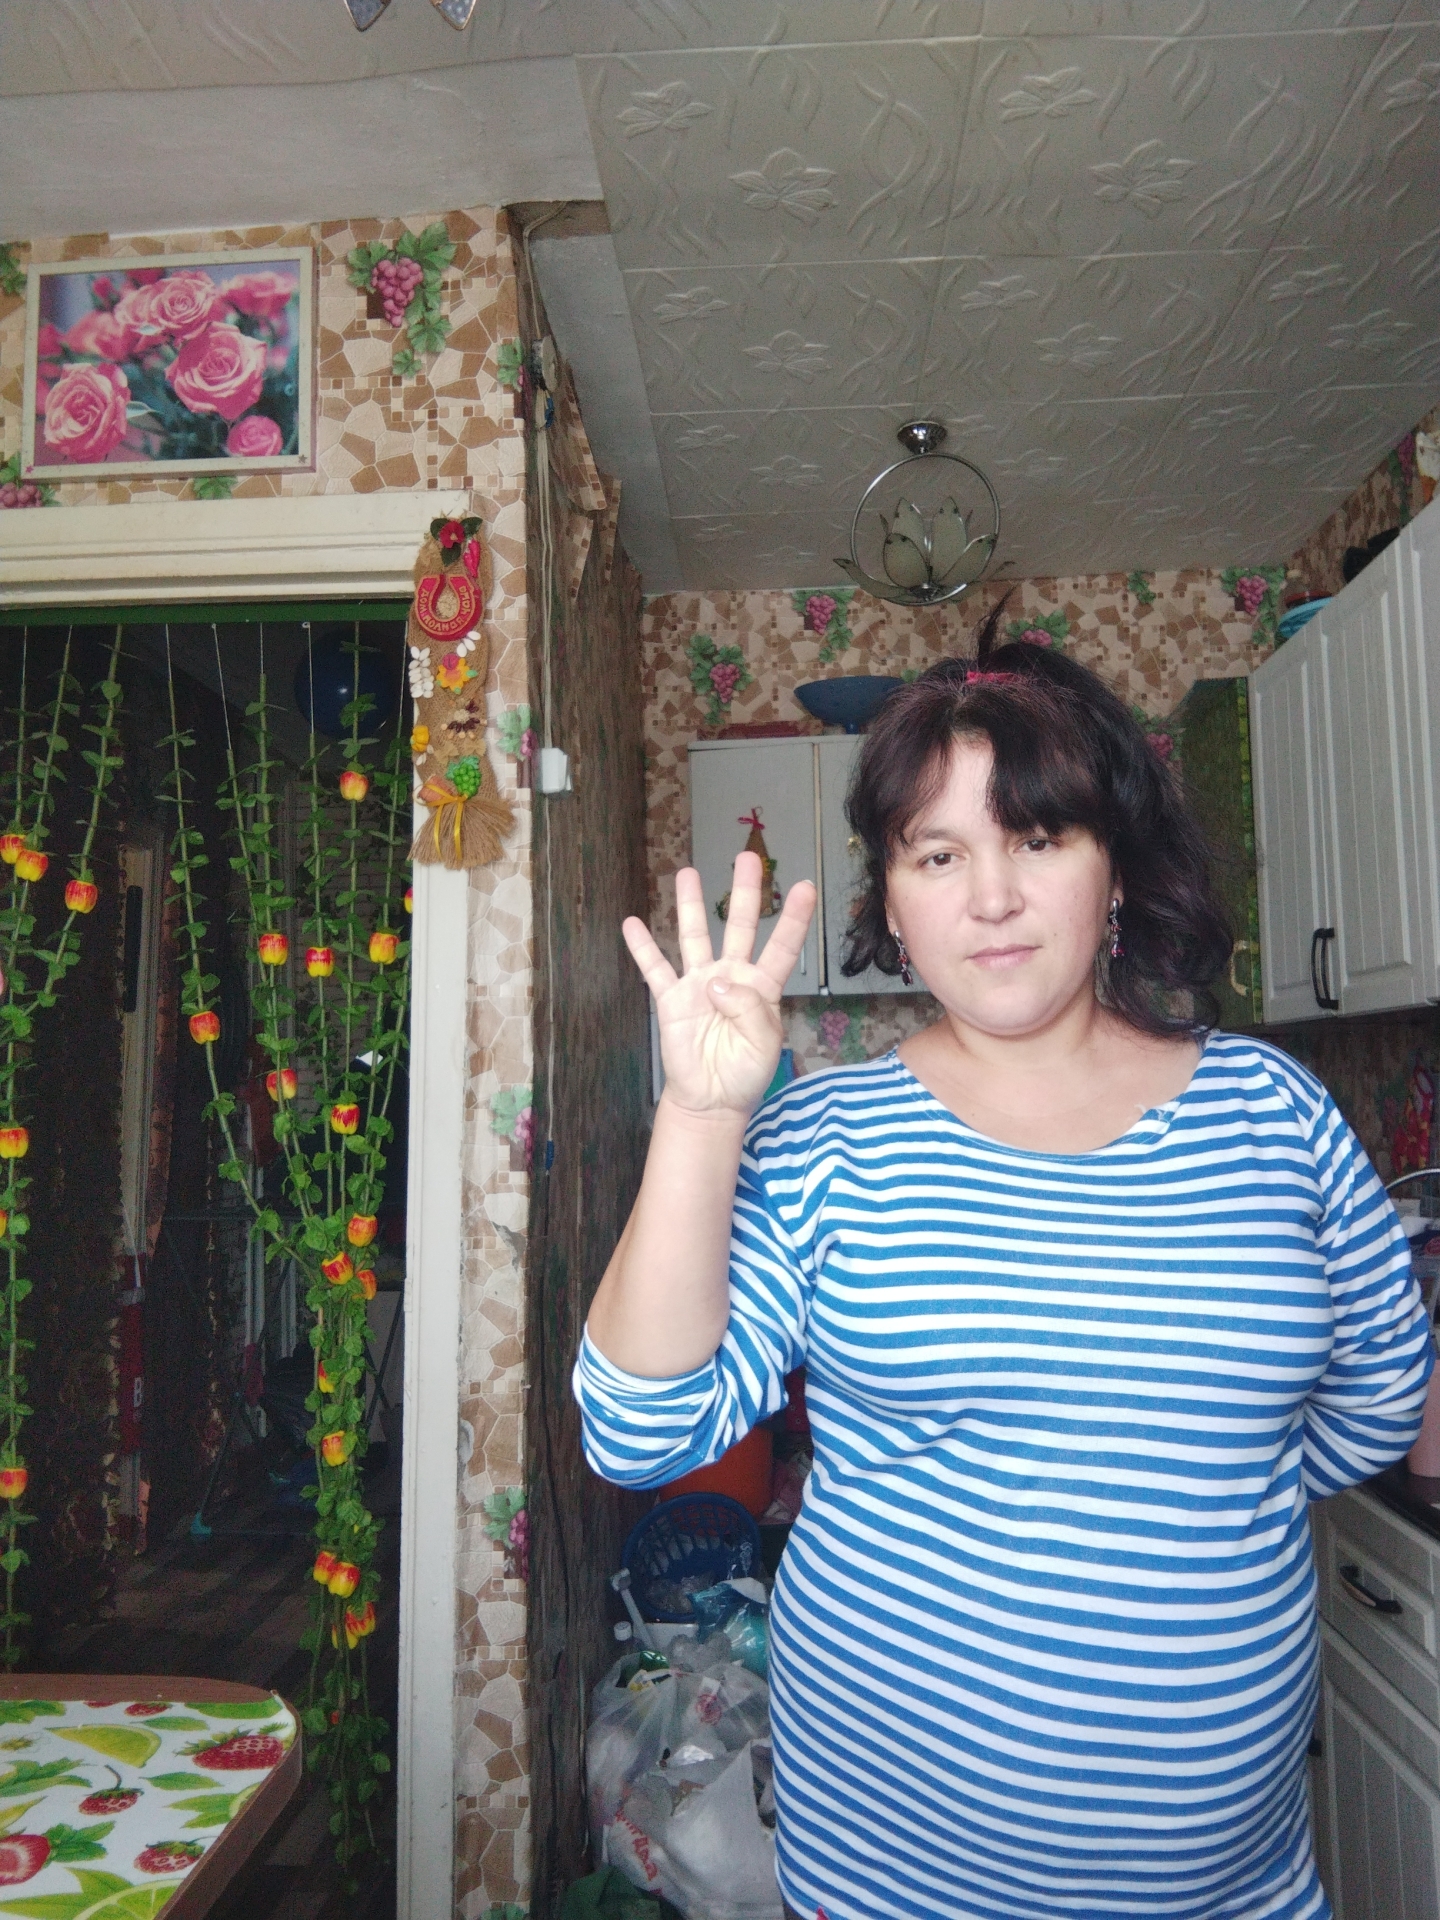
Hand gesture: four